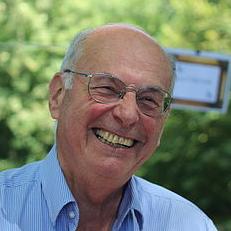
Age: 76